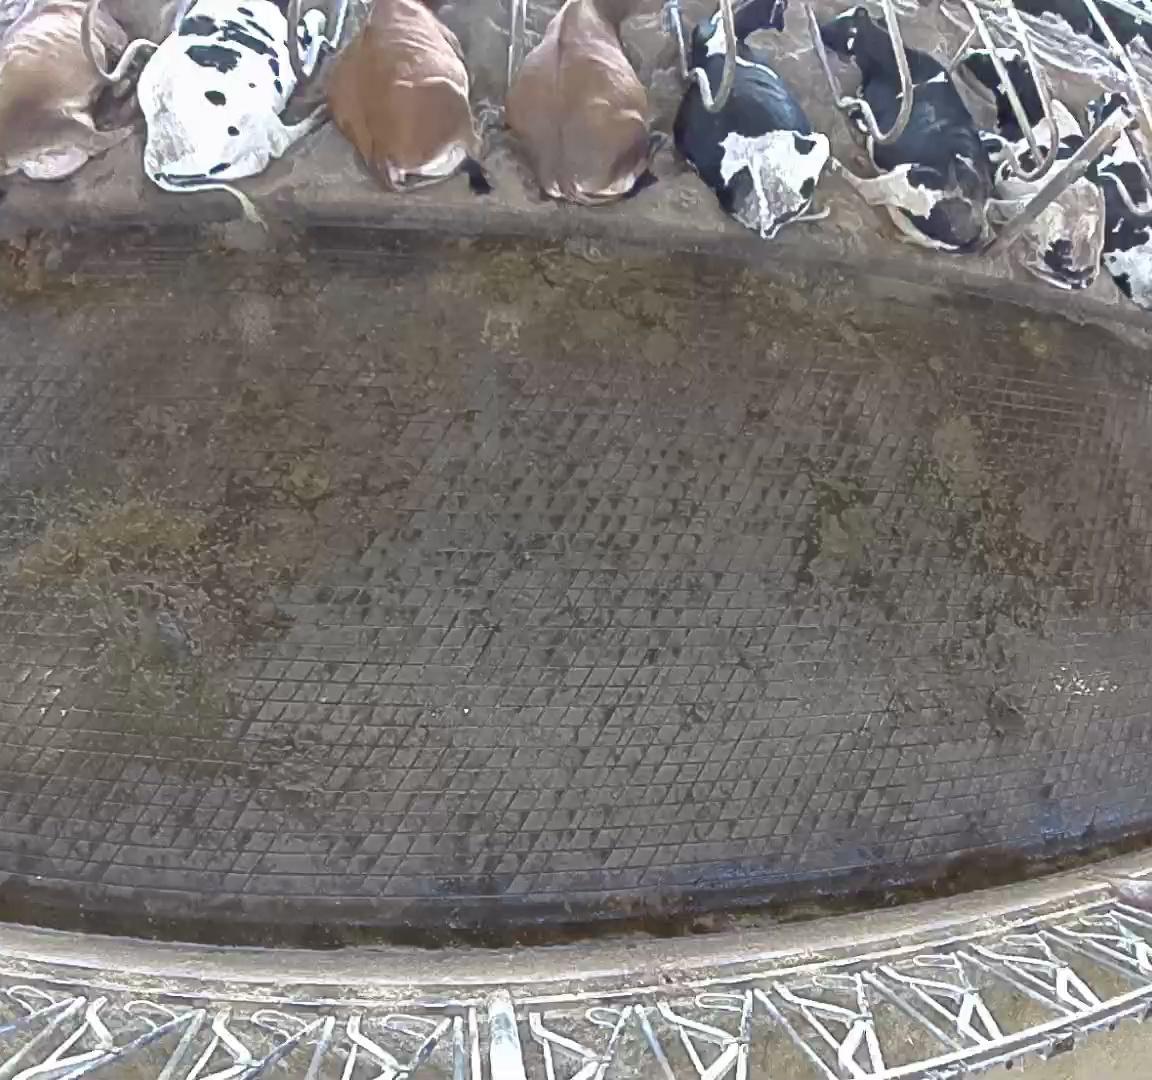
Number of cows: 2